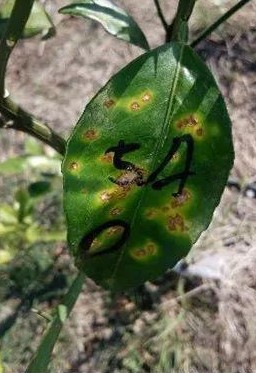
Plant: Citrus
Disease: citrus canker